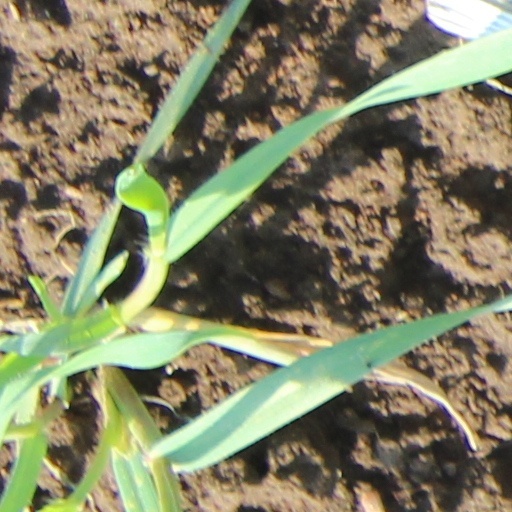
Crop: wheat